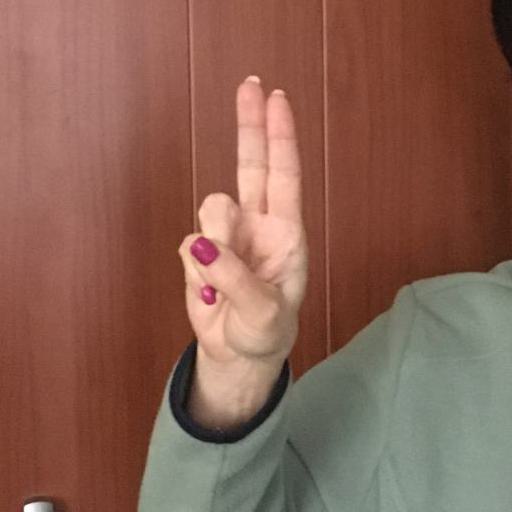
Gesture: two_up